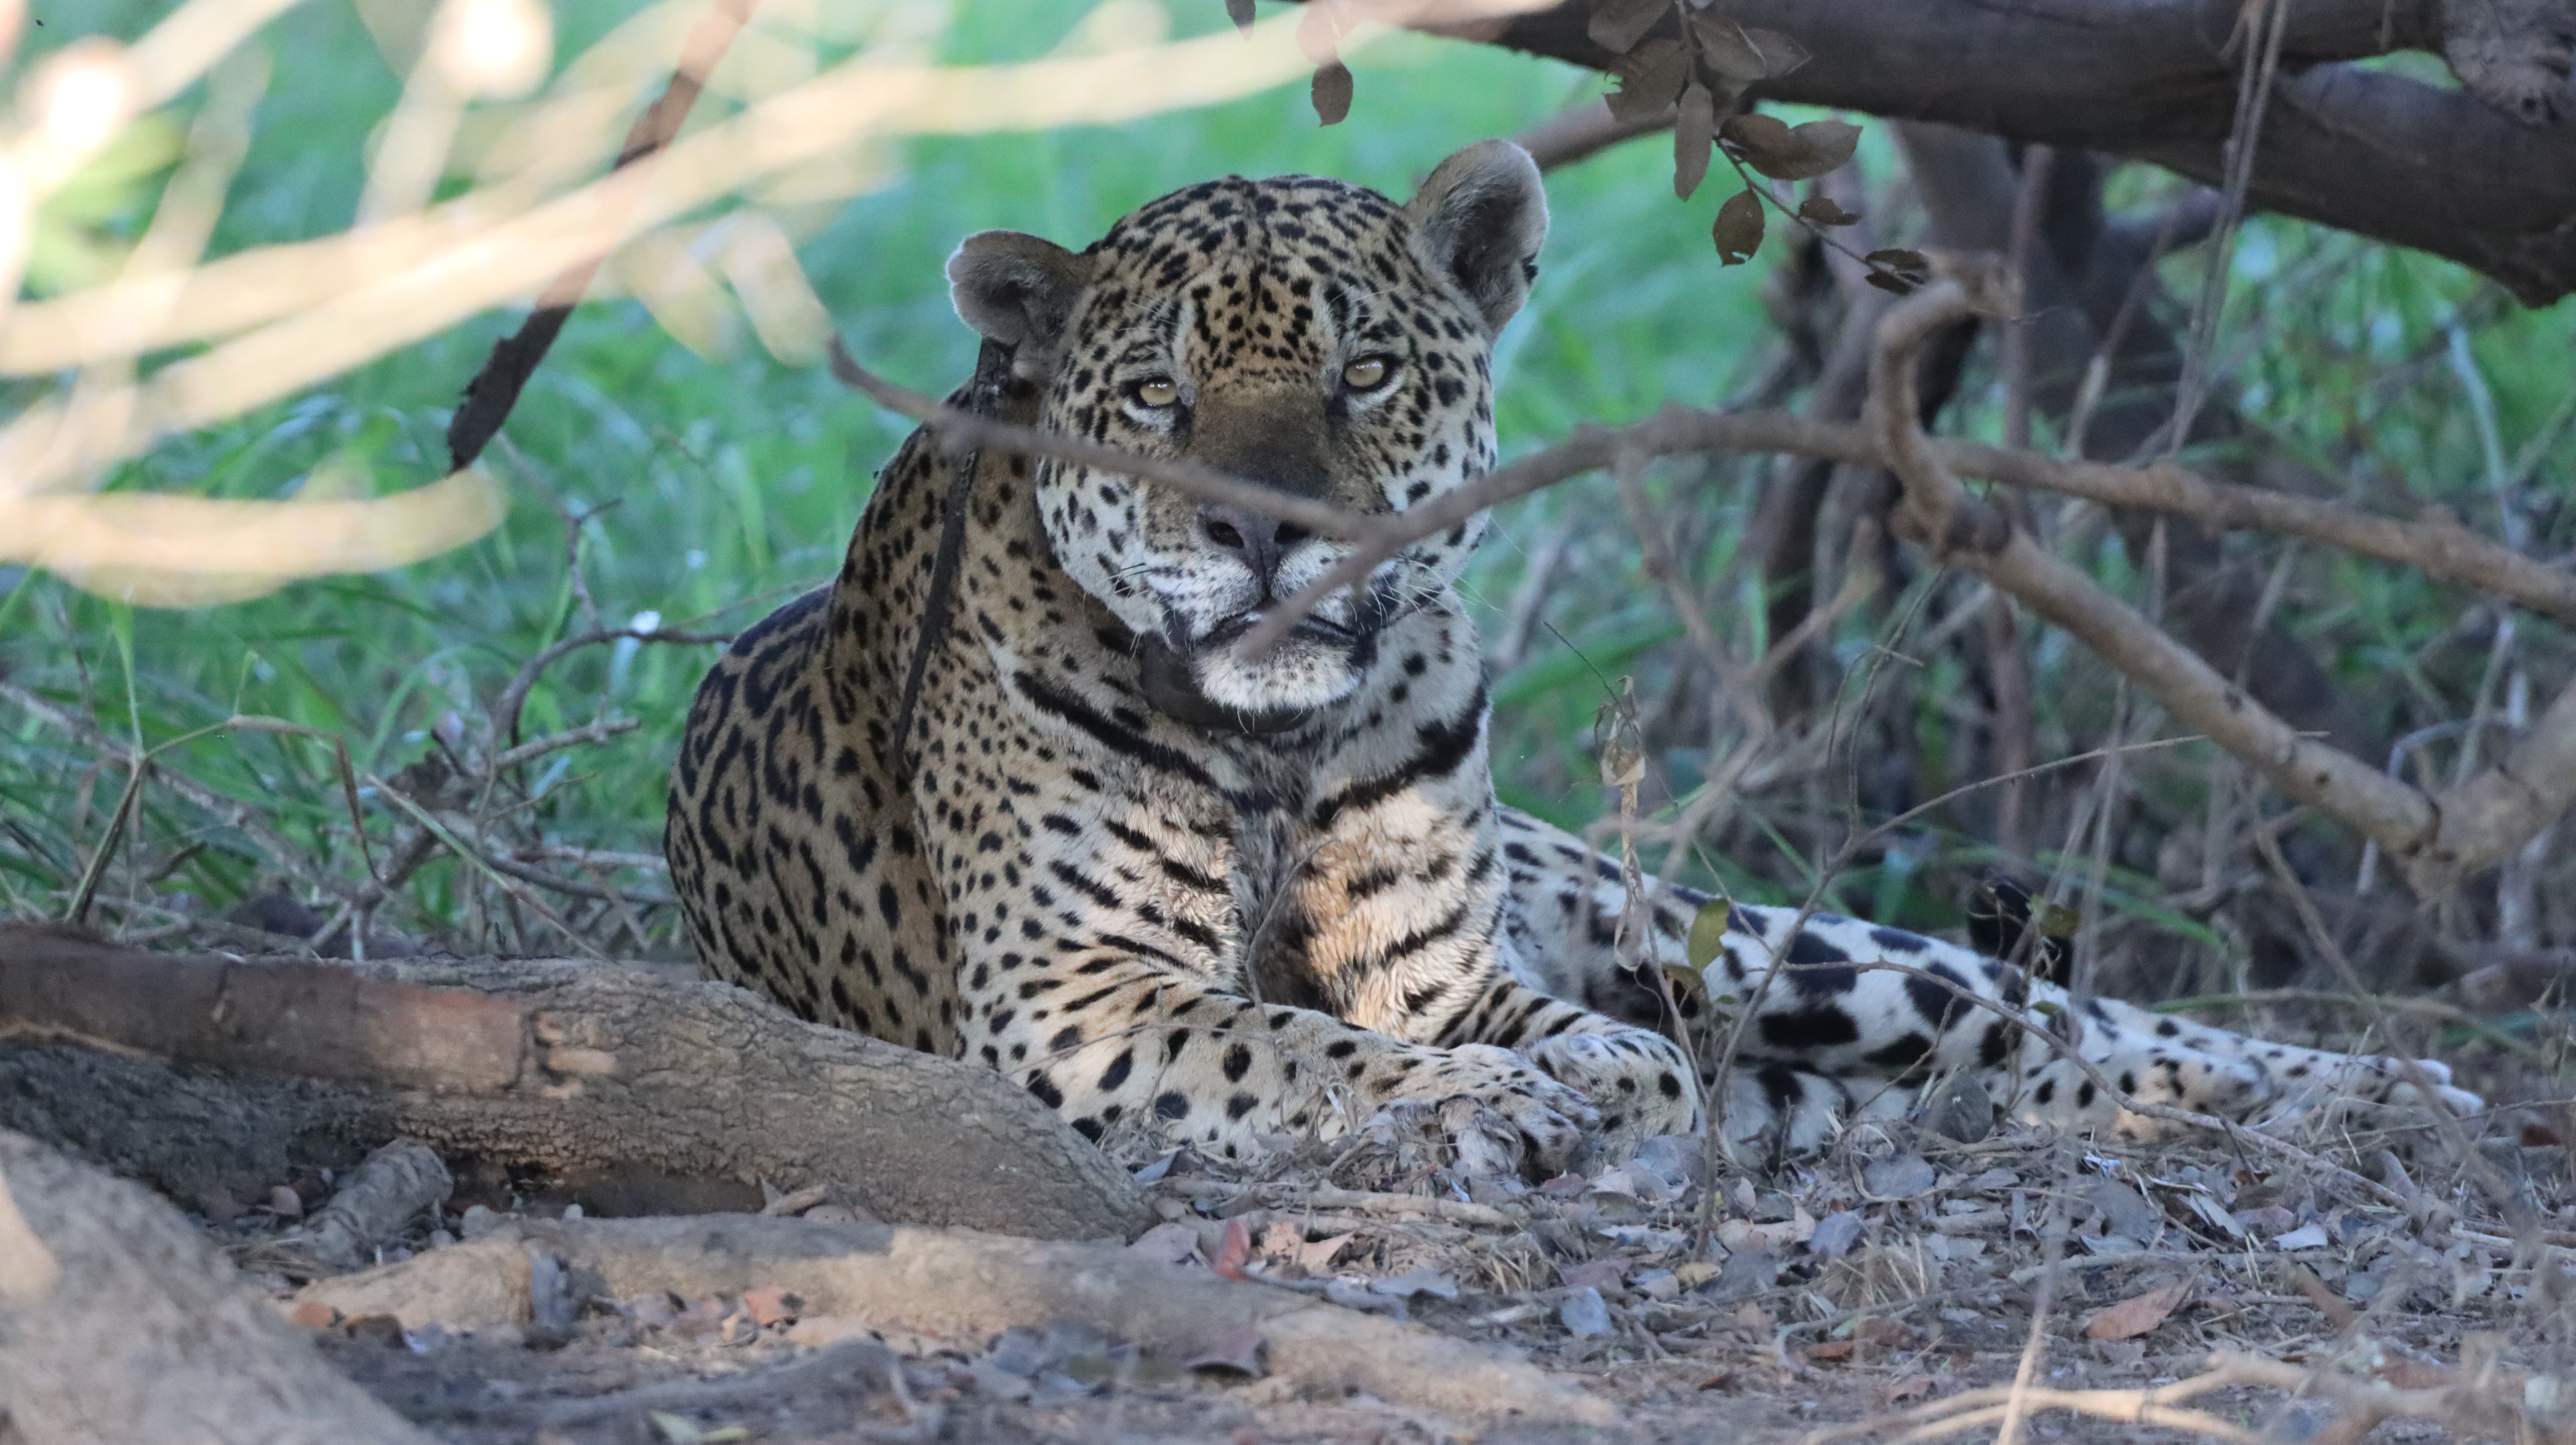
Jaguar: Ousado